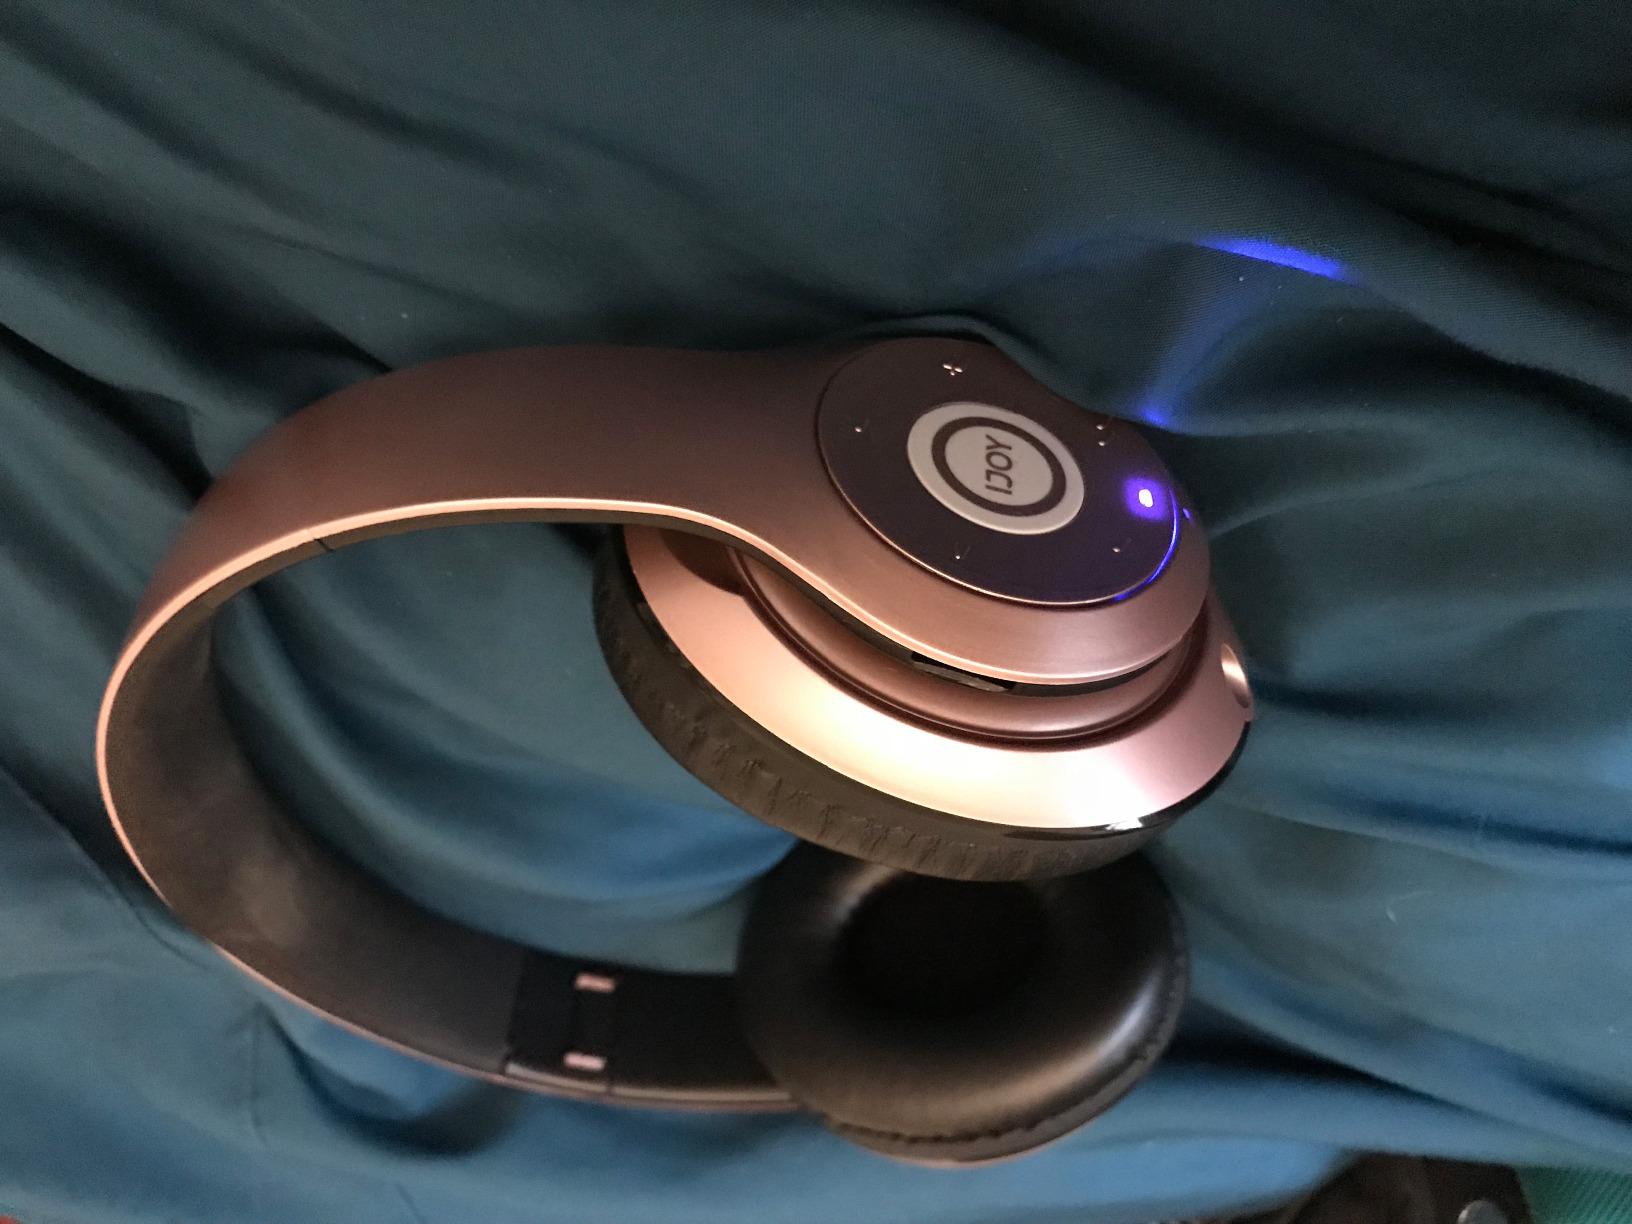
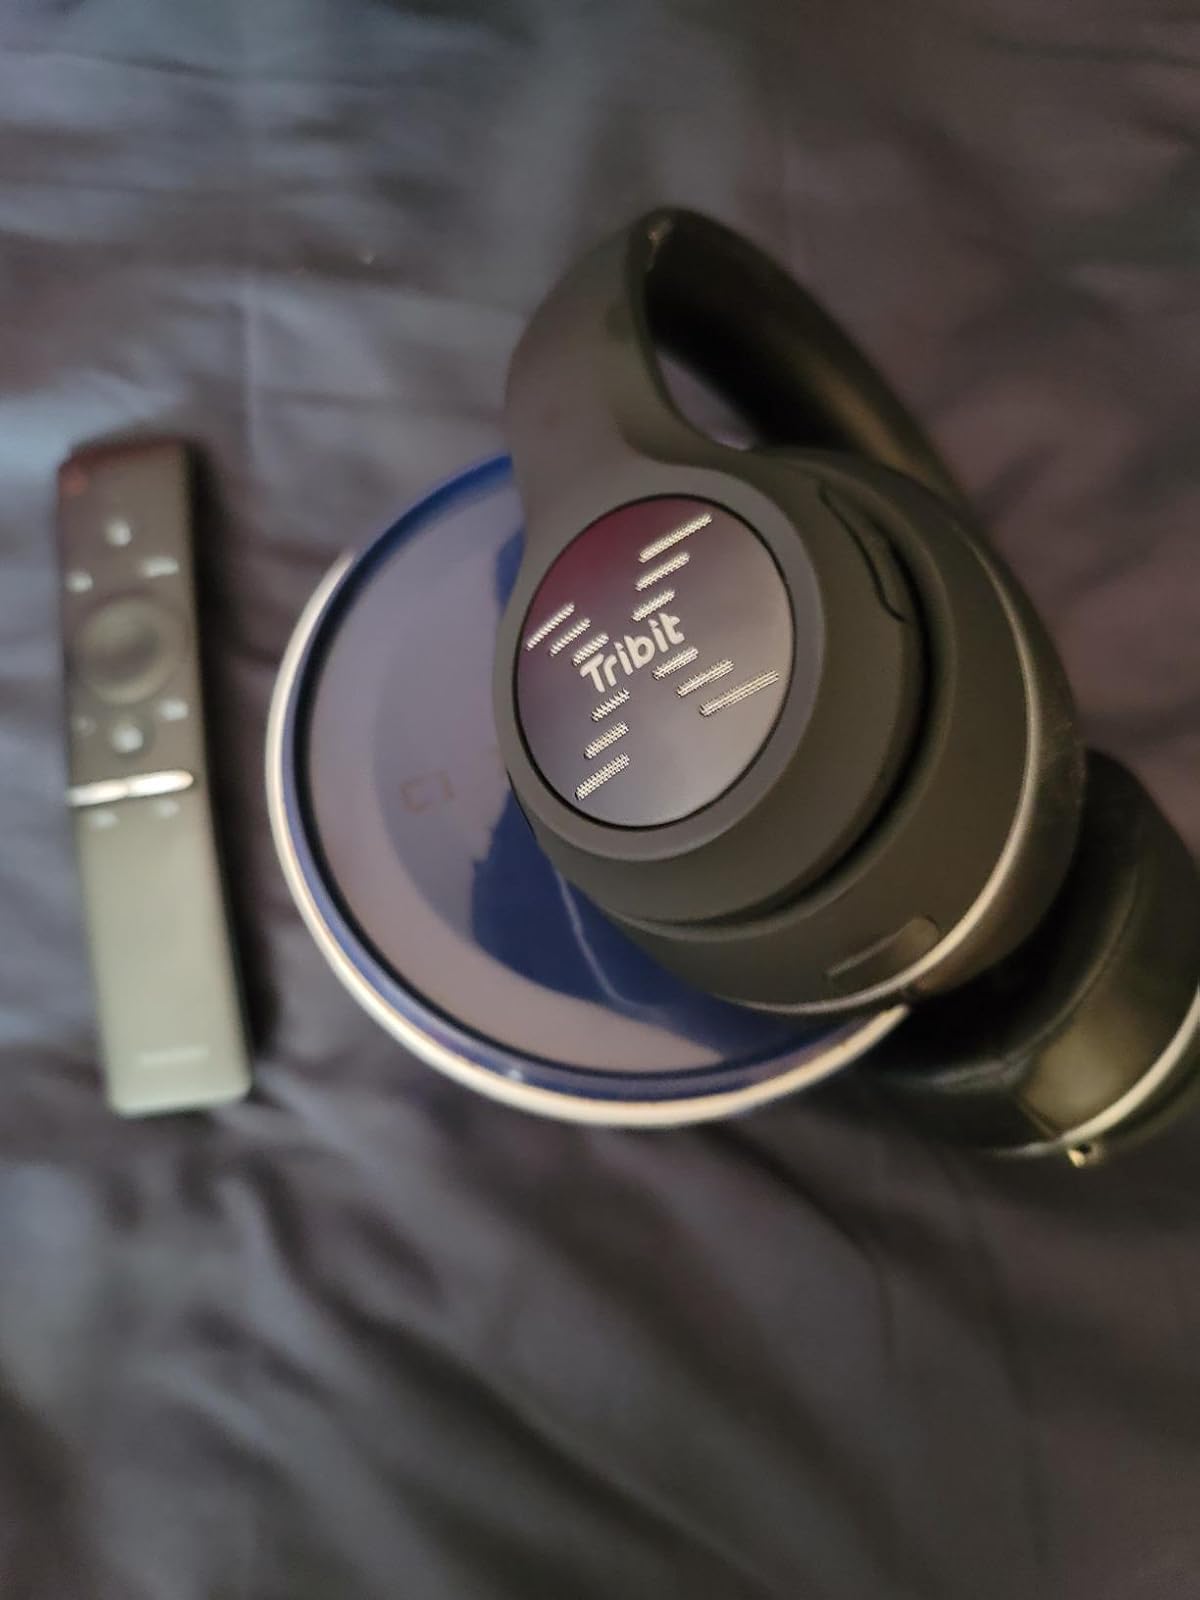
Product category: headphones
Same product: no